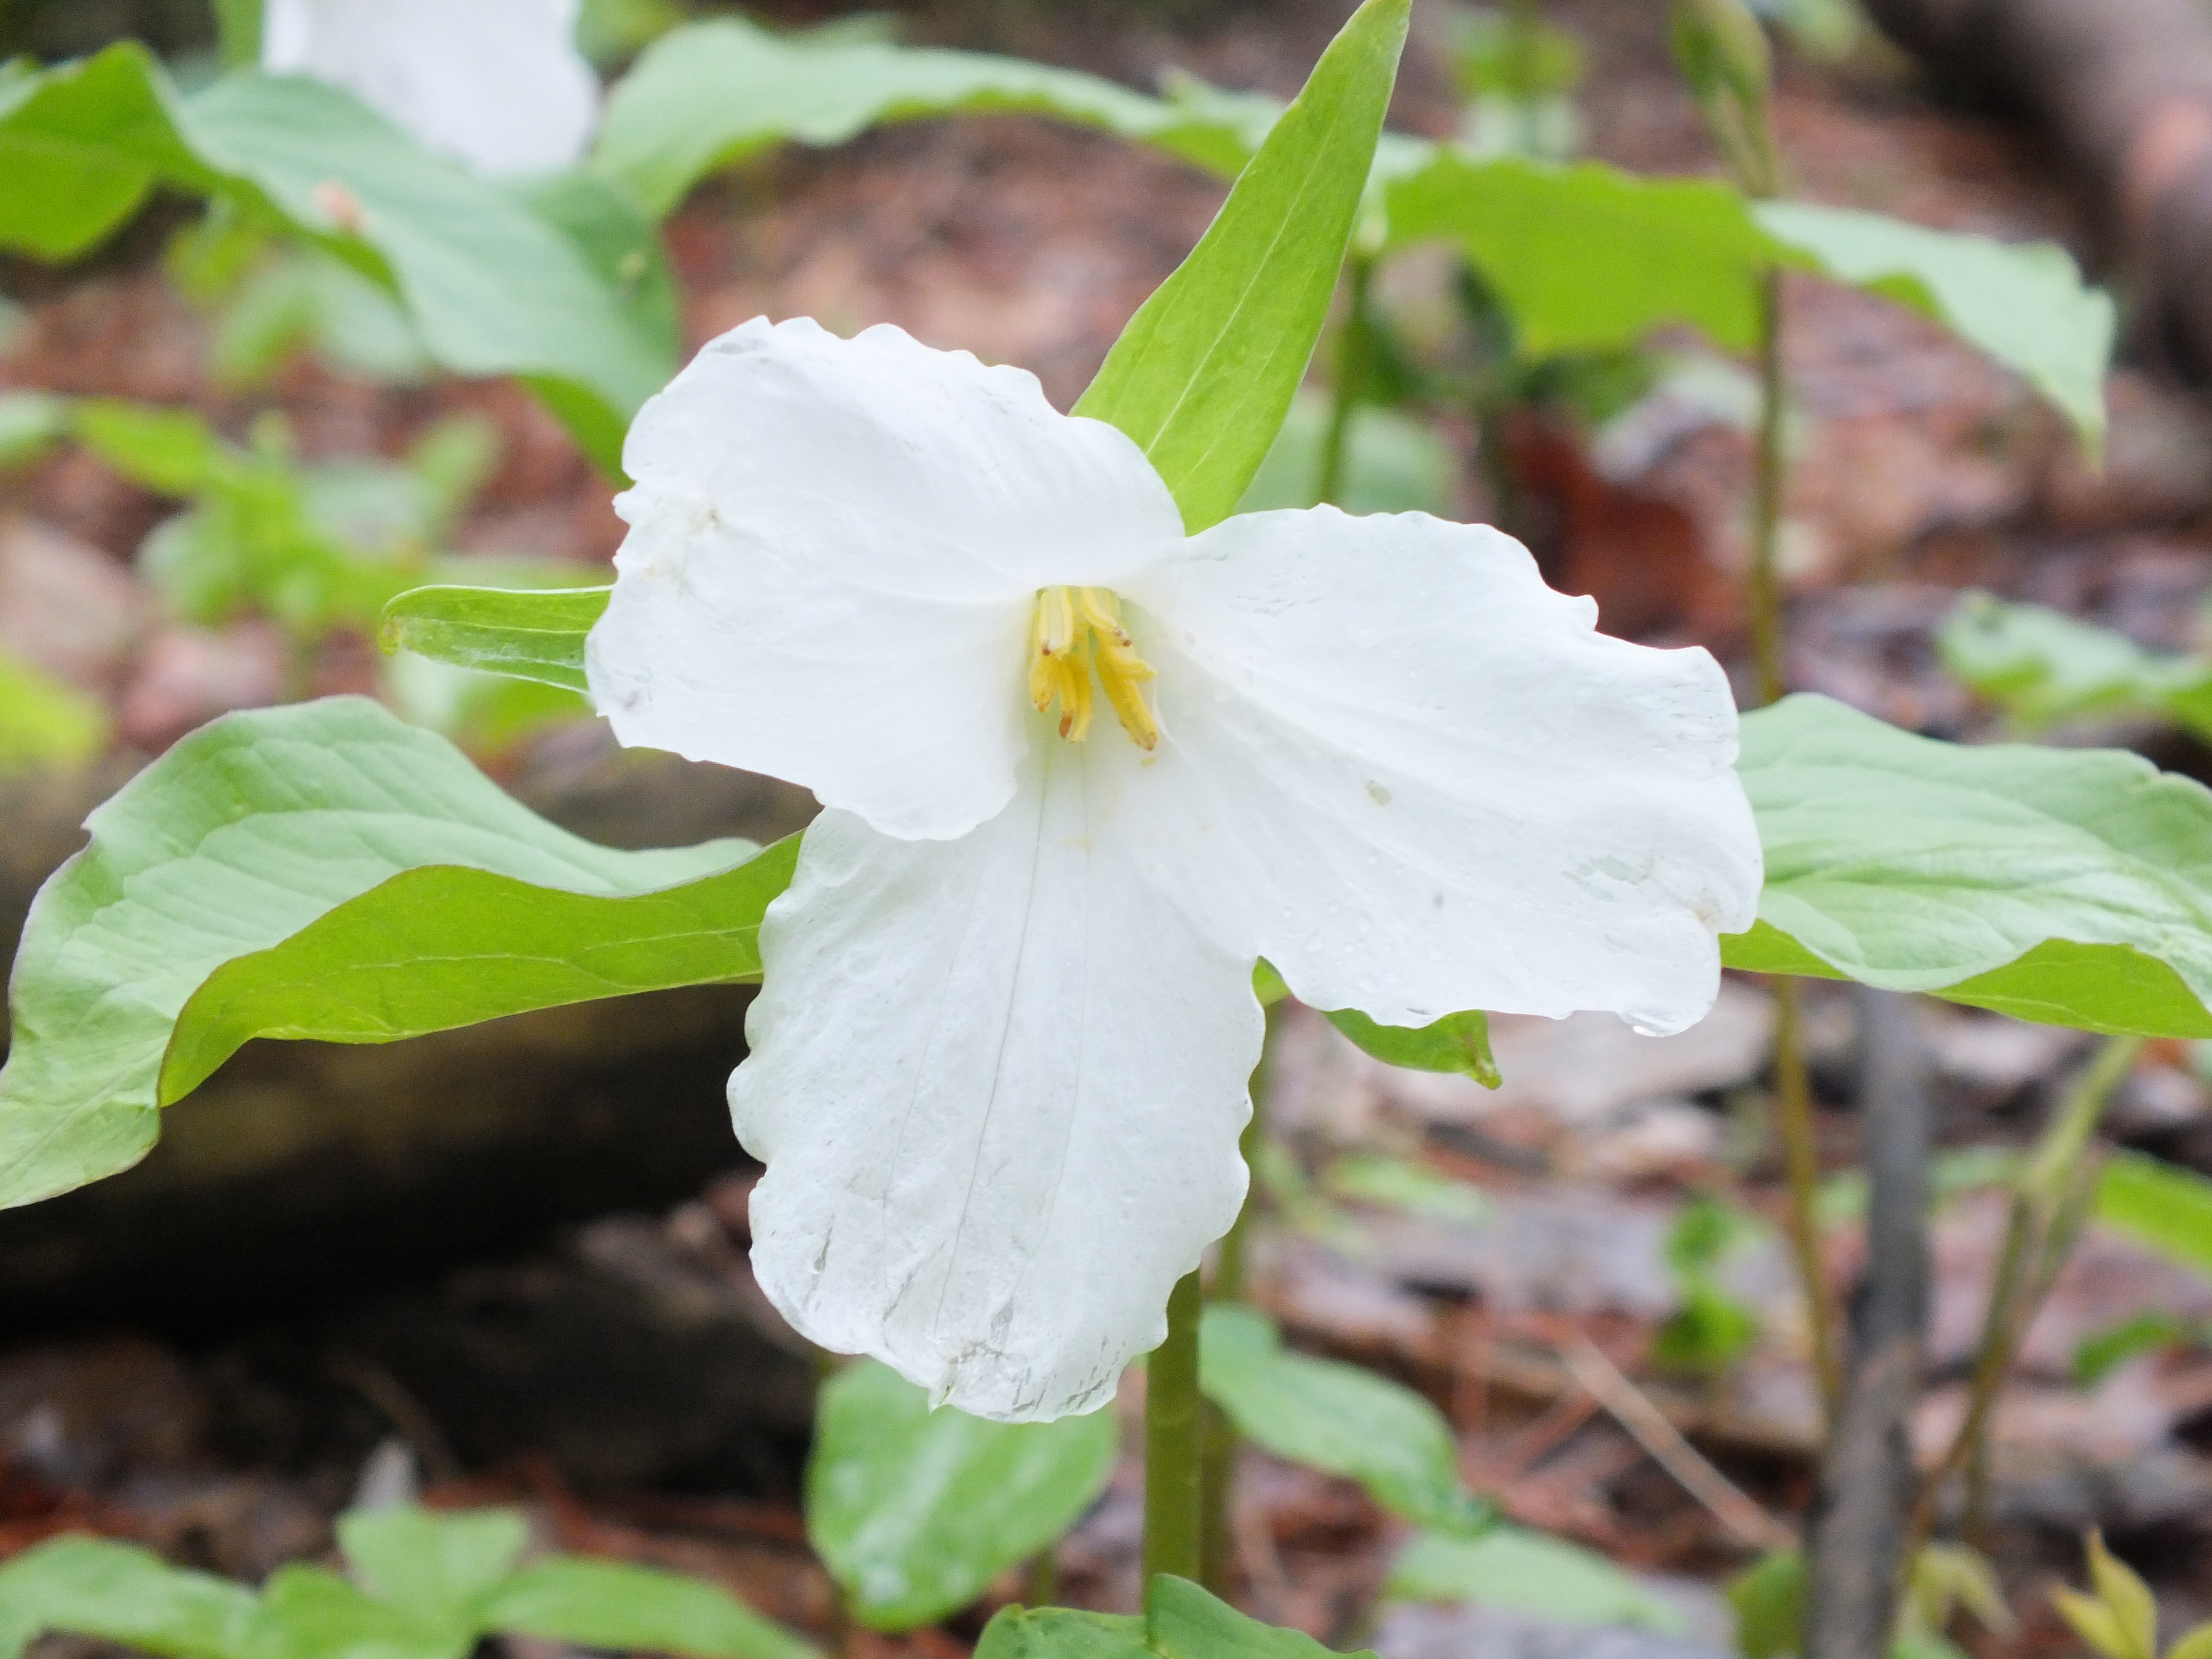
nature, blossom, plant, white, leaf, flower, petal, botany, flora, botanical, wildflower, trillium, ontario, macro photography, flowering plant, land plant, violet family